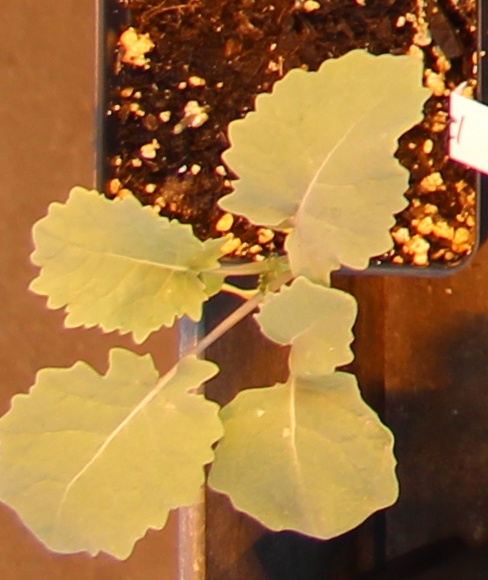
Label: Canola